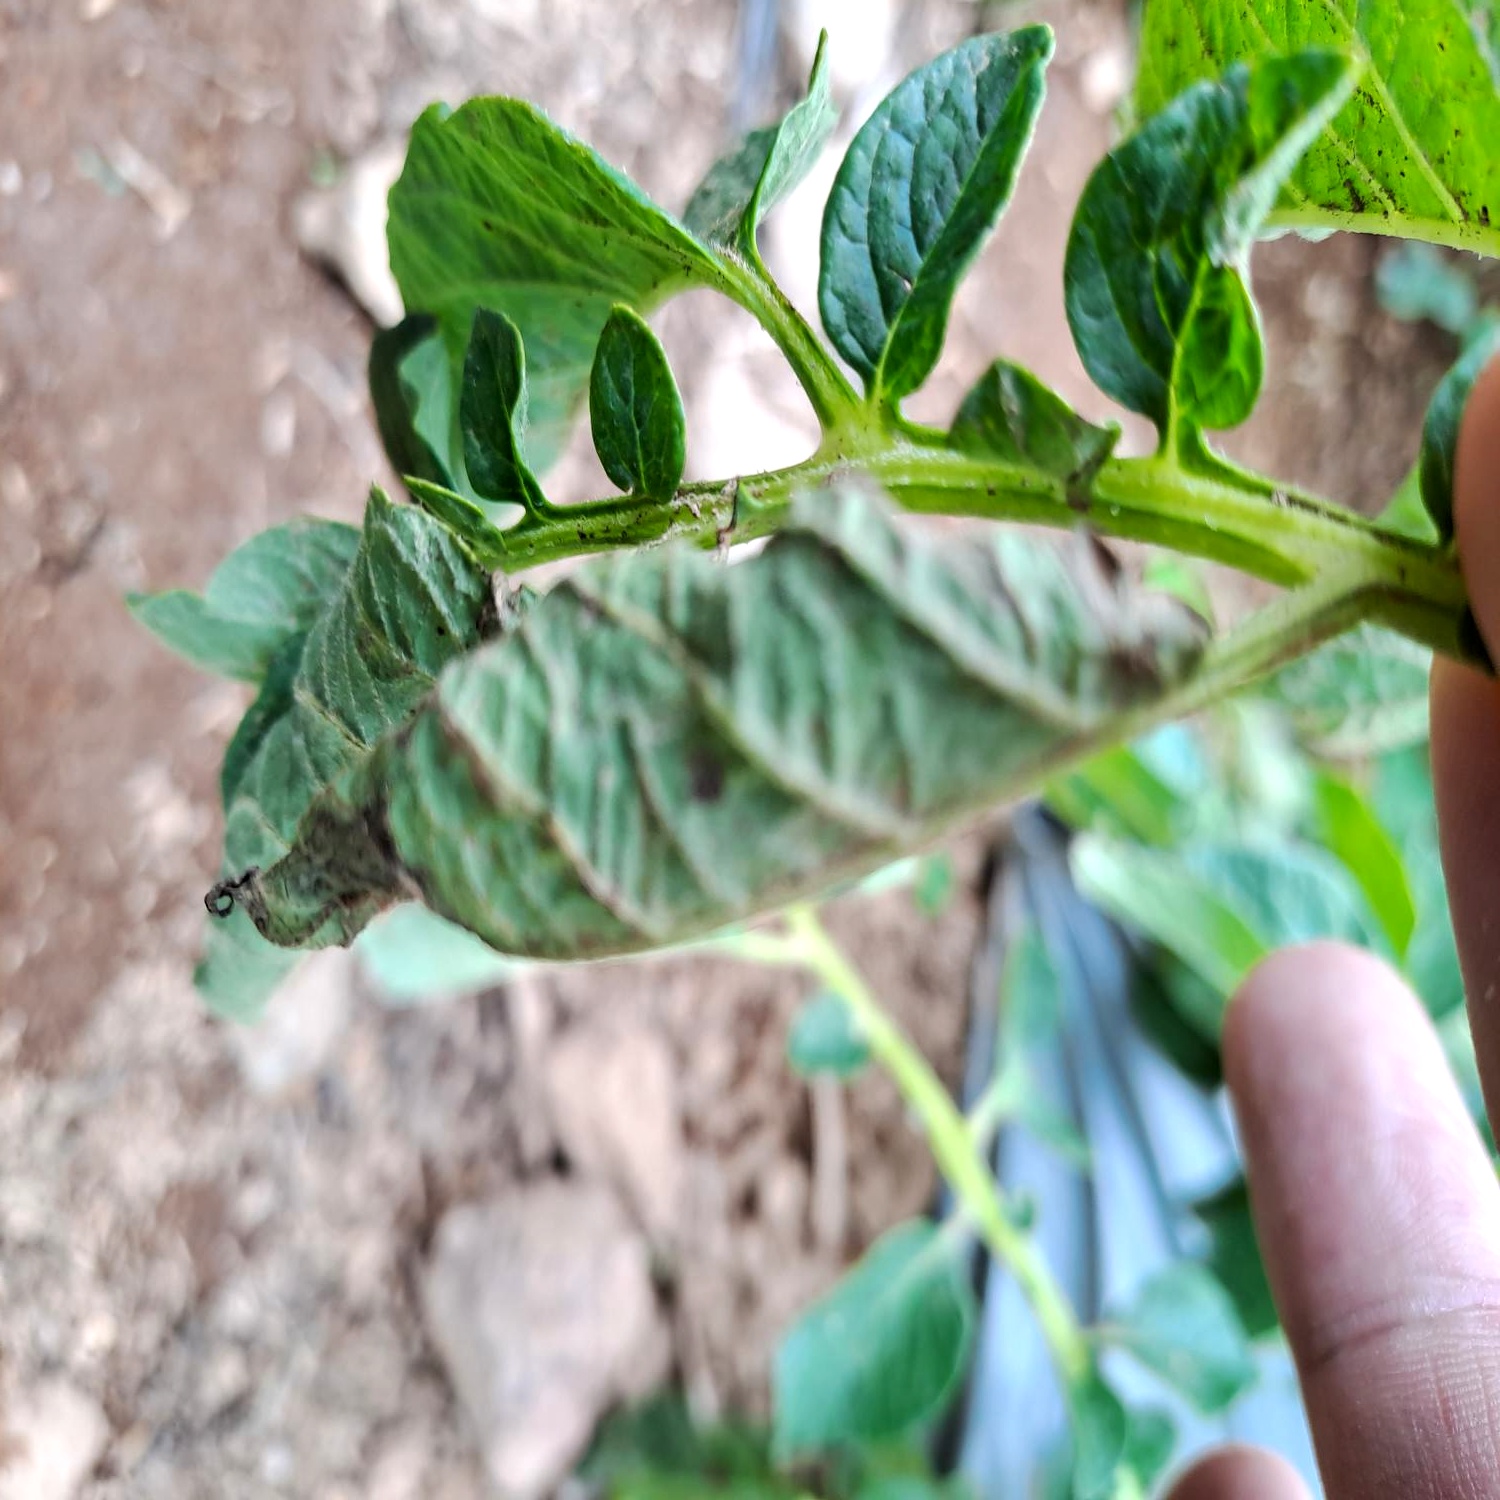
Etiqueta: Pudricion_Parda